Special territories of members of the European Economic Area

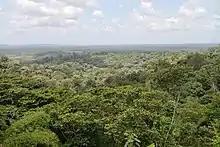
French Guiana tropical forest, looking toward Cacao

French Guiana, Guadeloupe, Martinique, Mayotte, and Réunion are five French overseas regions (which are also overseas departments) which under French law are, for the most part, treated as integral parts of the Republic. The euro is legal tender; however, they are outside the Schengen Area and the EU VAT Area.